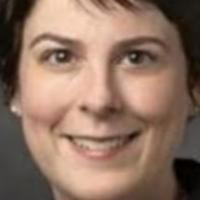
Age group: age 41-55